Suero Vermúdez

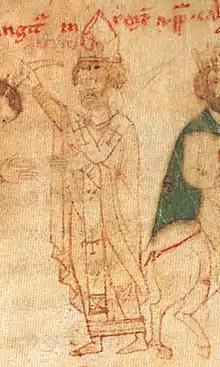
Pope Calixtus II himself supported the re-conquest of Sigüenza with the presence of his chaplain, Bonetus, in the crusading army.

In the fall of 1124 Suero took part in the reconquest of Sigüenza. By 11 November he was with the royal court at Segovia and by 30 November it had moved to Toledo in preparation. The subsequent path of the campaign is unknown, but Sigüenza had fallen by the last week of January 1125.